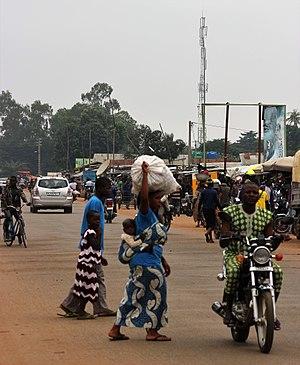
En zem, sur la tête...tout se transporte This is an image of ""African people at work"" from Benin"
Dassa-Zoumé, également appelée Igbo Idaasha ou simplement Idaasha, est une ville du Centre-Sud du Bénin, chef-lieu de la commune du même nom et préfecture du département des Collines depuis le 22 juin 2016.